1971 Dallas Cowboys season

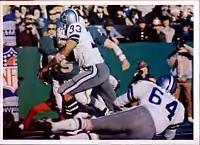
Cowboys' running back Duane Thomas rushing the ball for a touchdown in Super Bowl VI.

Staubach finished the regular season as the NFL's top rated passer (101.8) by throwing for 1,882 yards, 15 touchdowns, and only 4 interceptions. He was also a terrific rusher, gaining 343 yards and 2 touchdowns on 41 carries. Said "Cold Hard Football Facts" of Staubach's 1971 season, "Staubach finally out-jockeyed Craig Morton for the starting gig with the Cowboys in 1971 and instantly produced one of the greatest passing seasons in history. The numbers are not big and gaudy, but they were ruthlessly efficient –- the 104.8 passer rating truly amazing in a season in which the average rating was 62.2. His 8.9 [yards-per-attempt] in the regular season is phenomenal in any era of the NFL, as was his 18 [touchdowns] against a meager 4 [interceptions] (including postseason). The Cowboys did not lose a single one of Staubach's 13 starts in 1971 and –- most impressively –- he lifted the proverbial "team that couldn't win the big game" to its long-awaited first NFL championship.[...]"